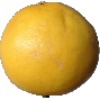
Label: Grapefruit White 1